Virgin Australia

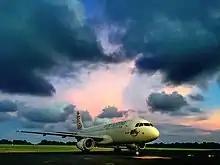
Virgin Australia Regional Airlines Airbus A320 (VH-YUD) at Christmas Island Airport (2016)

Until its move to South Bank in September 2020, Virgin Australia's head office was the Virgin Village in Bowen Hills, Brisbane. The building, with about A-Grade office space, was triple net leased to Virgin Blue.